Jacobus Gallus

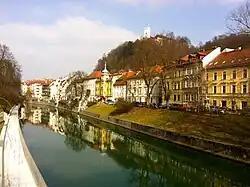
Gallus Embankment in Ljubljana

Gallus has been commemorated with the naming of the central hall in the Cankar Centre "Gallus Hall". Part of the right embankment of the river Ljubljanica in Ljubljana, stretching from St. James's Bridge to the Cobbler's Bridge, has the name "Gallus Embankment". This is also the name of the left embankment of the river Bistrica in the town of Ribnica, his birthplace. A monument with a bronze head of the composer, work by the architect Jože Plečnik and the sculptor Lojze Dolinar from 1932, as well as a stone plaque from 1973 also commemorate him there. The plaque was originally installed already in 1933 but destroyed during World War II. The Slovenian Public Fund of Cultural Activities annually awards the deserving musicians the Bronze, Silver, and Gold Gallus Badges and the Bronze, Silver, and Gold Gallus Citations. Gallus was depicted on the front side of the now-obsolete 200-tolar banknote of the Republic of Slovenia.